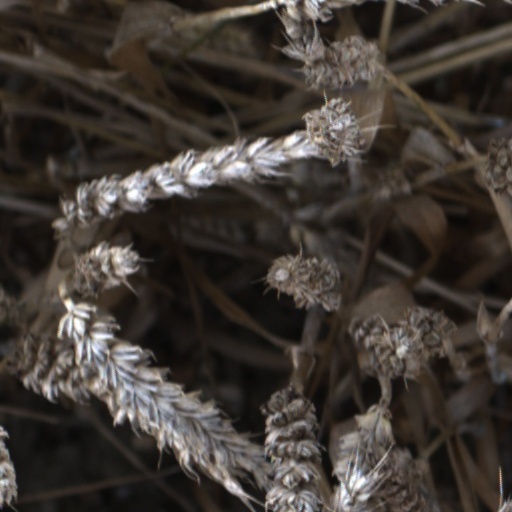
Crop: wheat